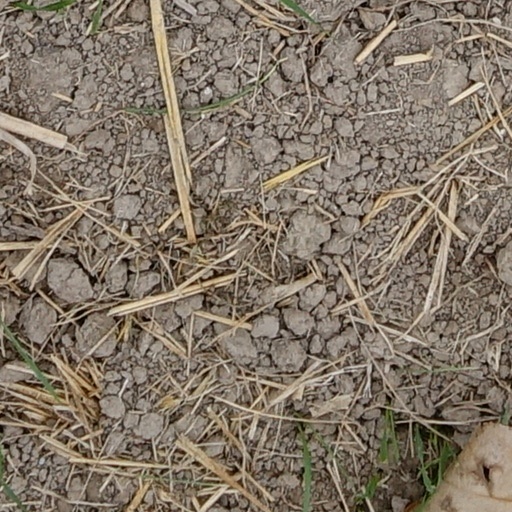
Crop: wheat